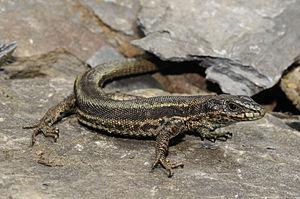
Iberolacerta aranica, le Lézard du Val d'Aran, est une espèce de sauriens de la famille des Lacertidae.
Cette liste systématique des noms vulgaires de reptiles ne concerne que les espèces vivant en France métropolitaine.